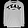
Label: Pullover